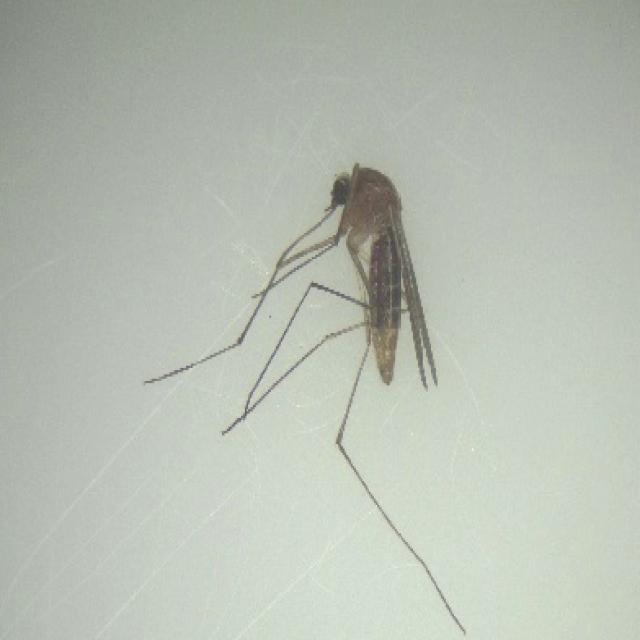
Species: culex_pipiens